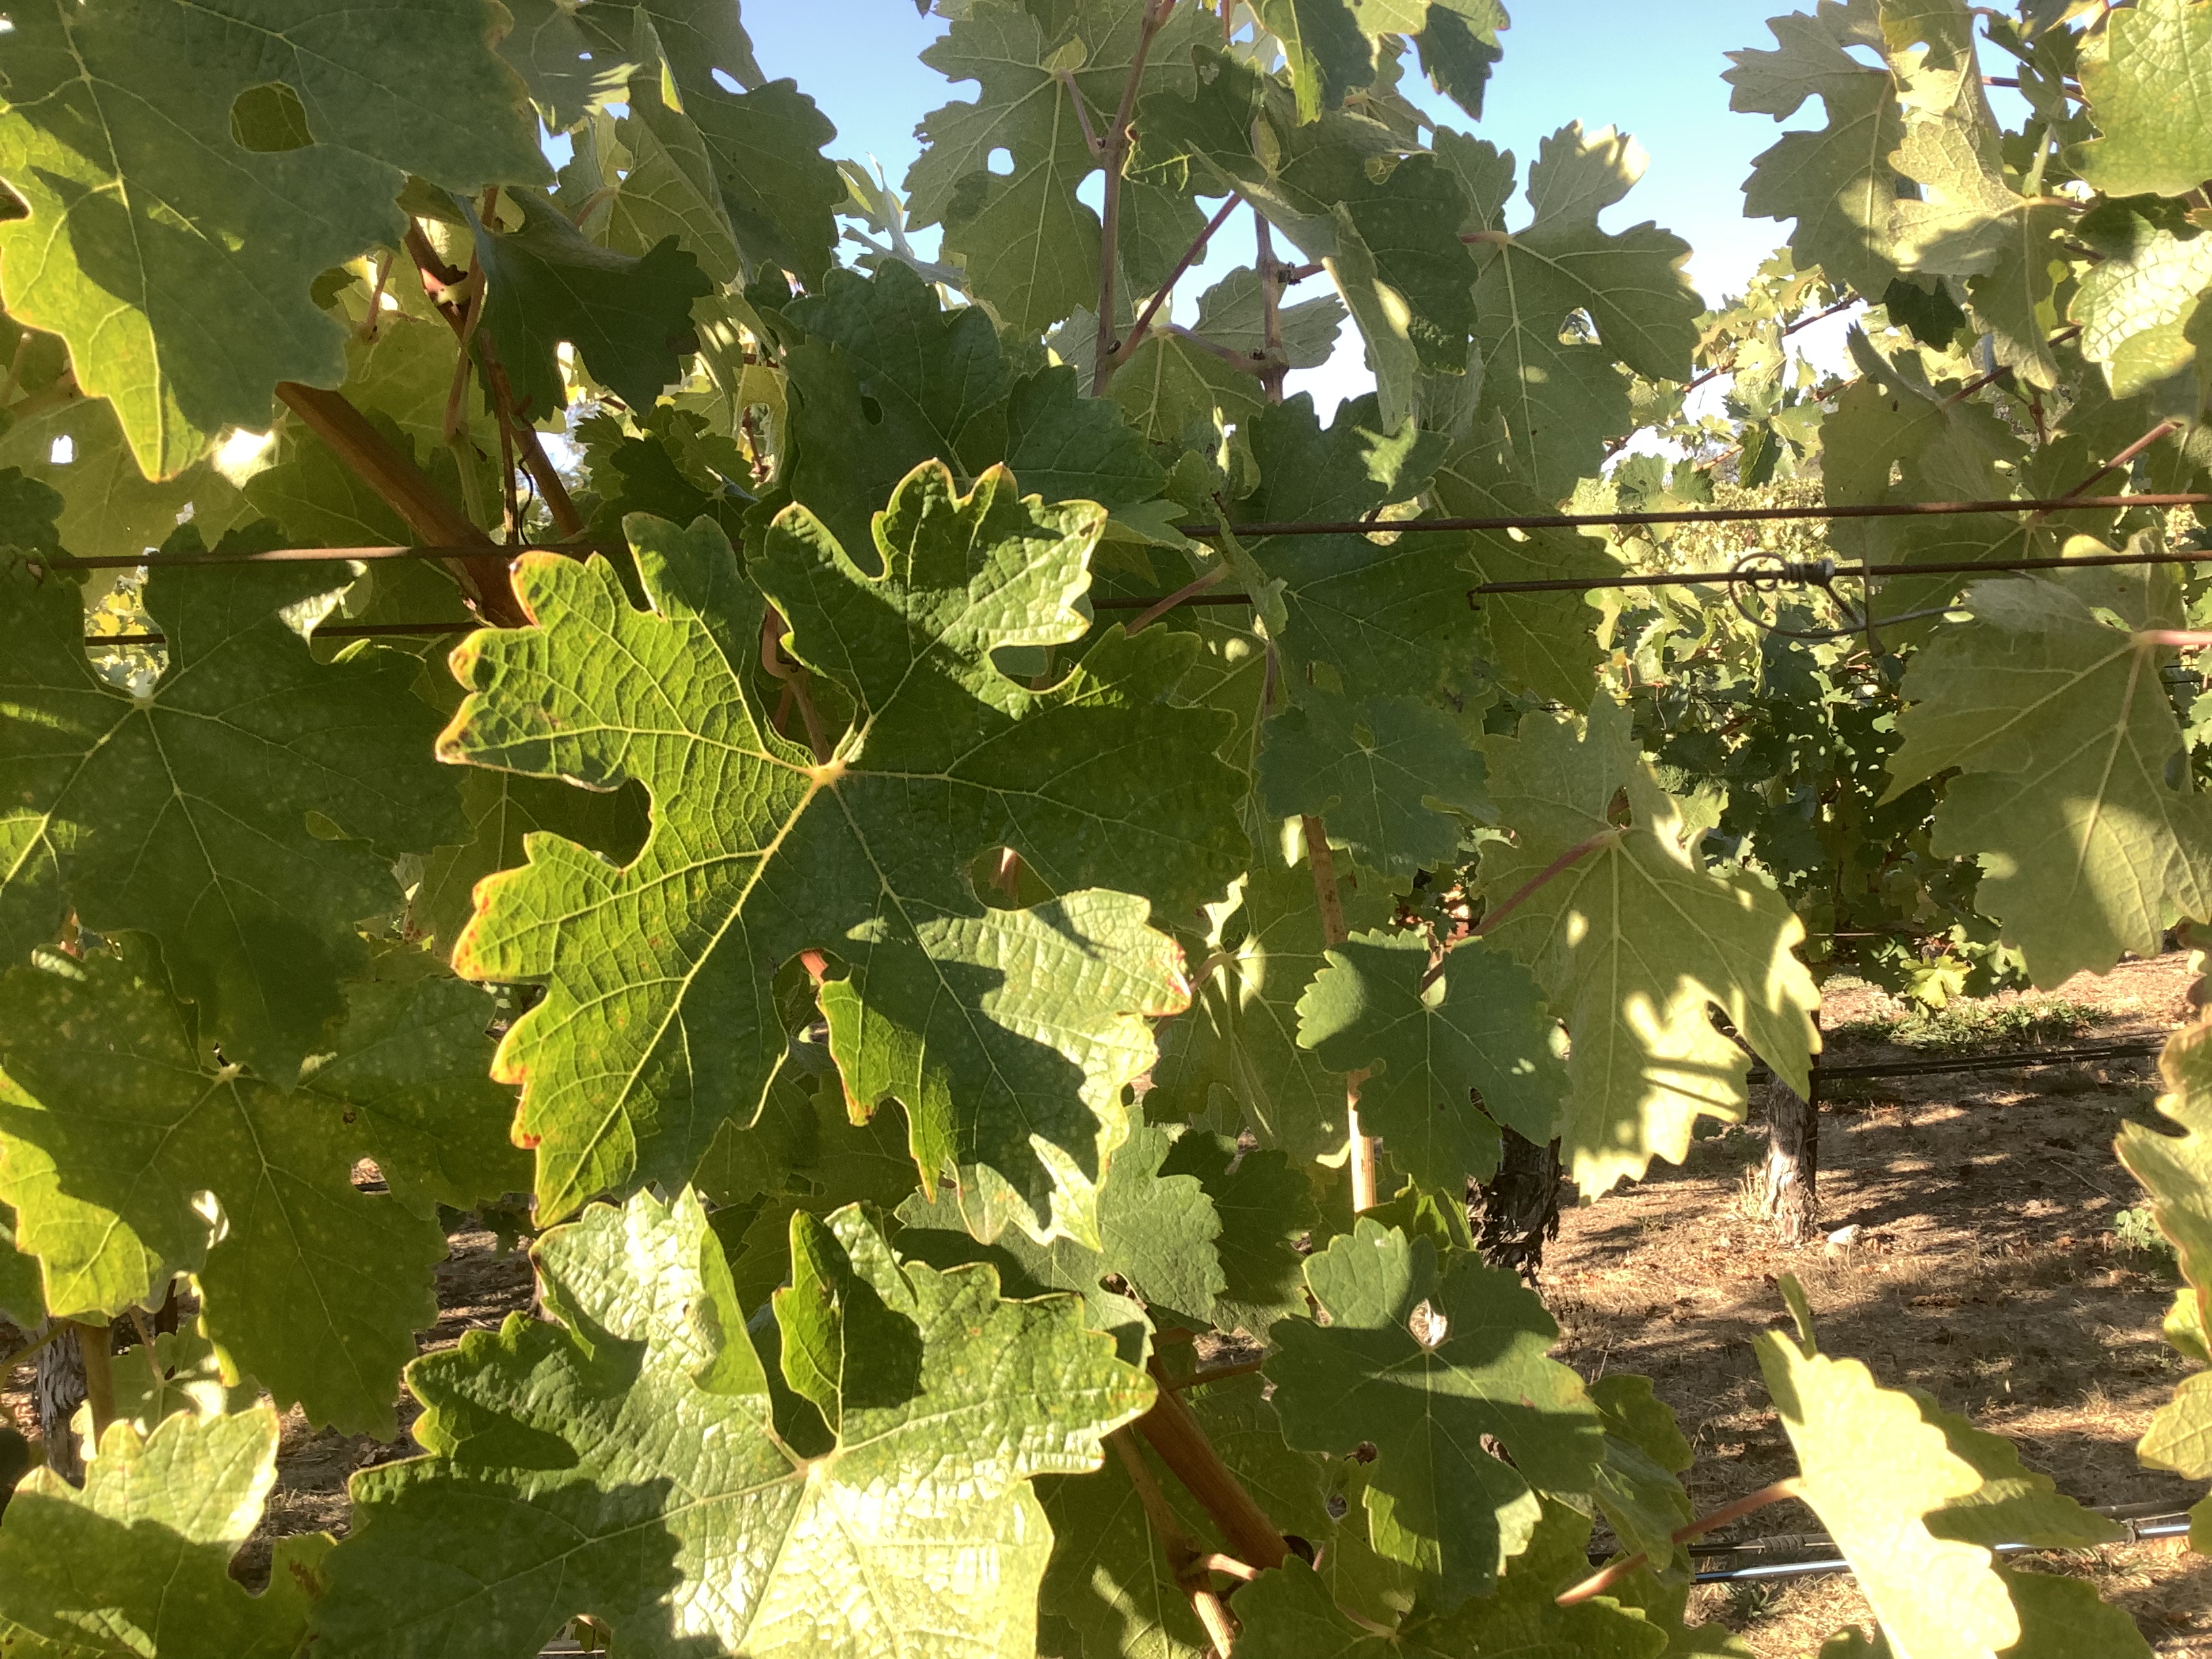
Label: No Virus